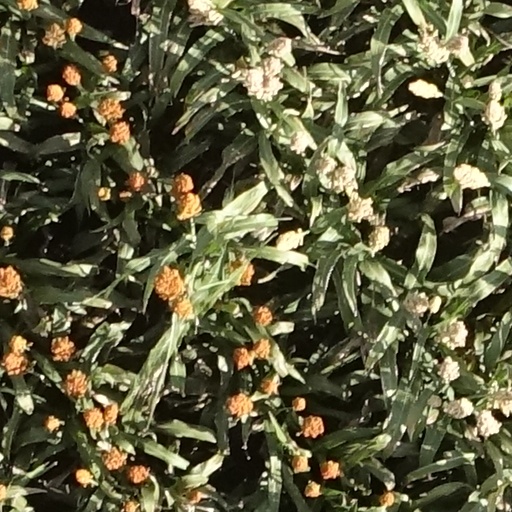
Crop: sorghum